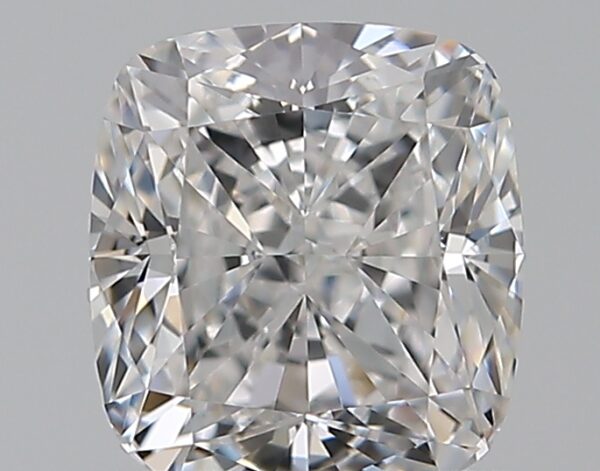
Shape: cushion
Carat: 0.76
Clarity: VVS1
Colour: D
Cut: EX
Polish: EX
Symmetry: EX
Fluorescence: N
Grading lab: GIA
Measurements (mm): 5.29 x 4.88 x 3.38